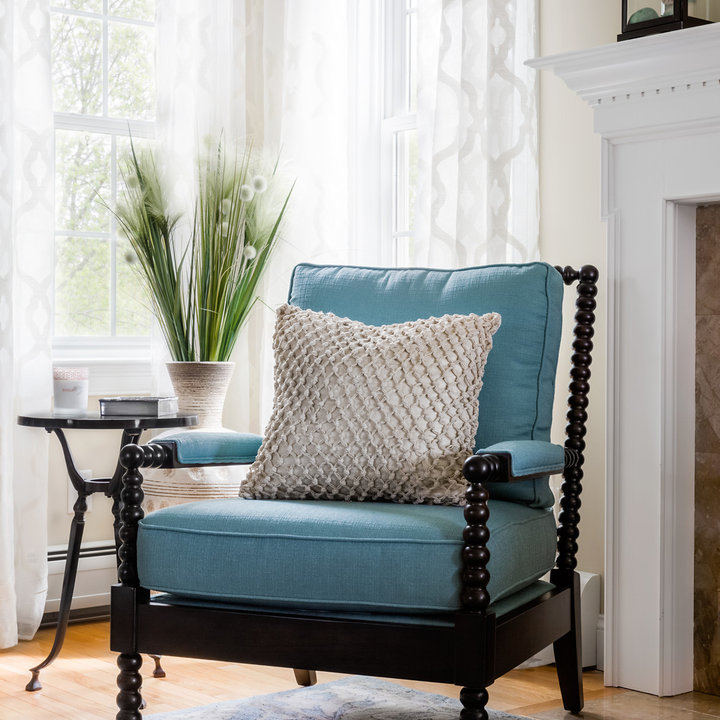
Style: Glamour